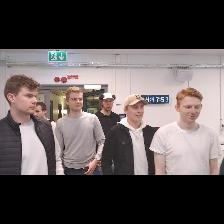
Label: Human